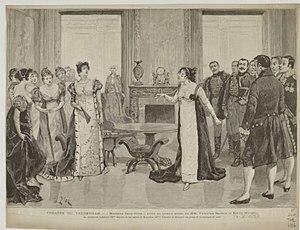
Scène du 2e acte, Mme Lefebvre (Mlle Réjane) et les soeurs de Napoléon. (1893)
Madame Sans-Gêne est une comédie historique en trois actes de Victorien Sardou et Émile Moreau, créée le 27 octobre 1893 au Théâtre du Vaudeville.